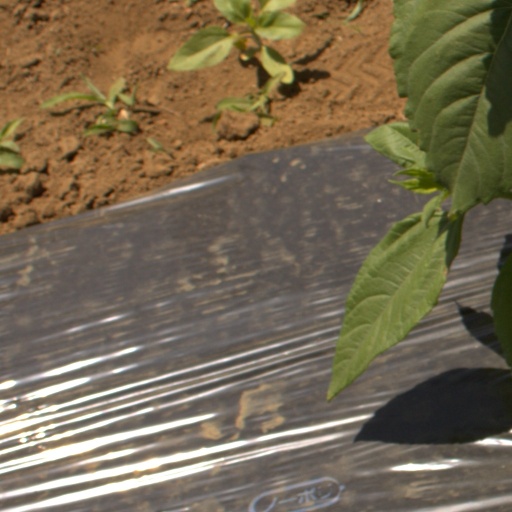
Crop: Jerusalem artichoke